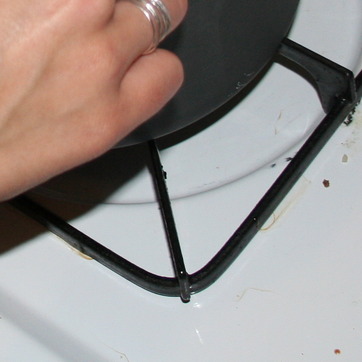
Material: metal